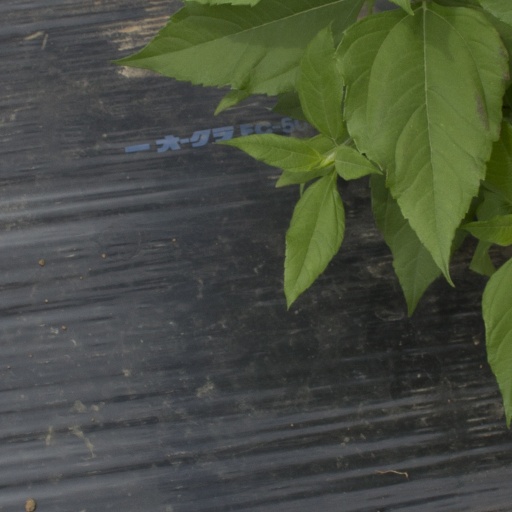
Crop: Jerusalem artichoke